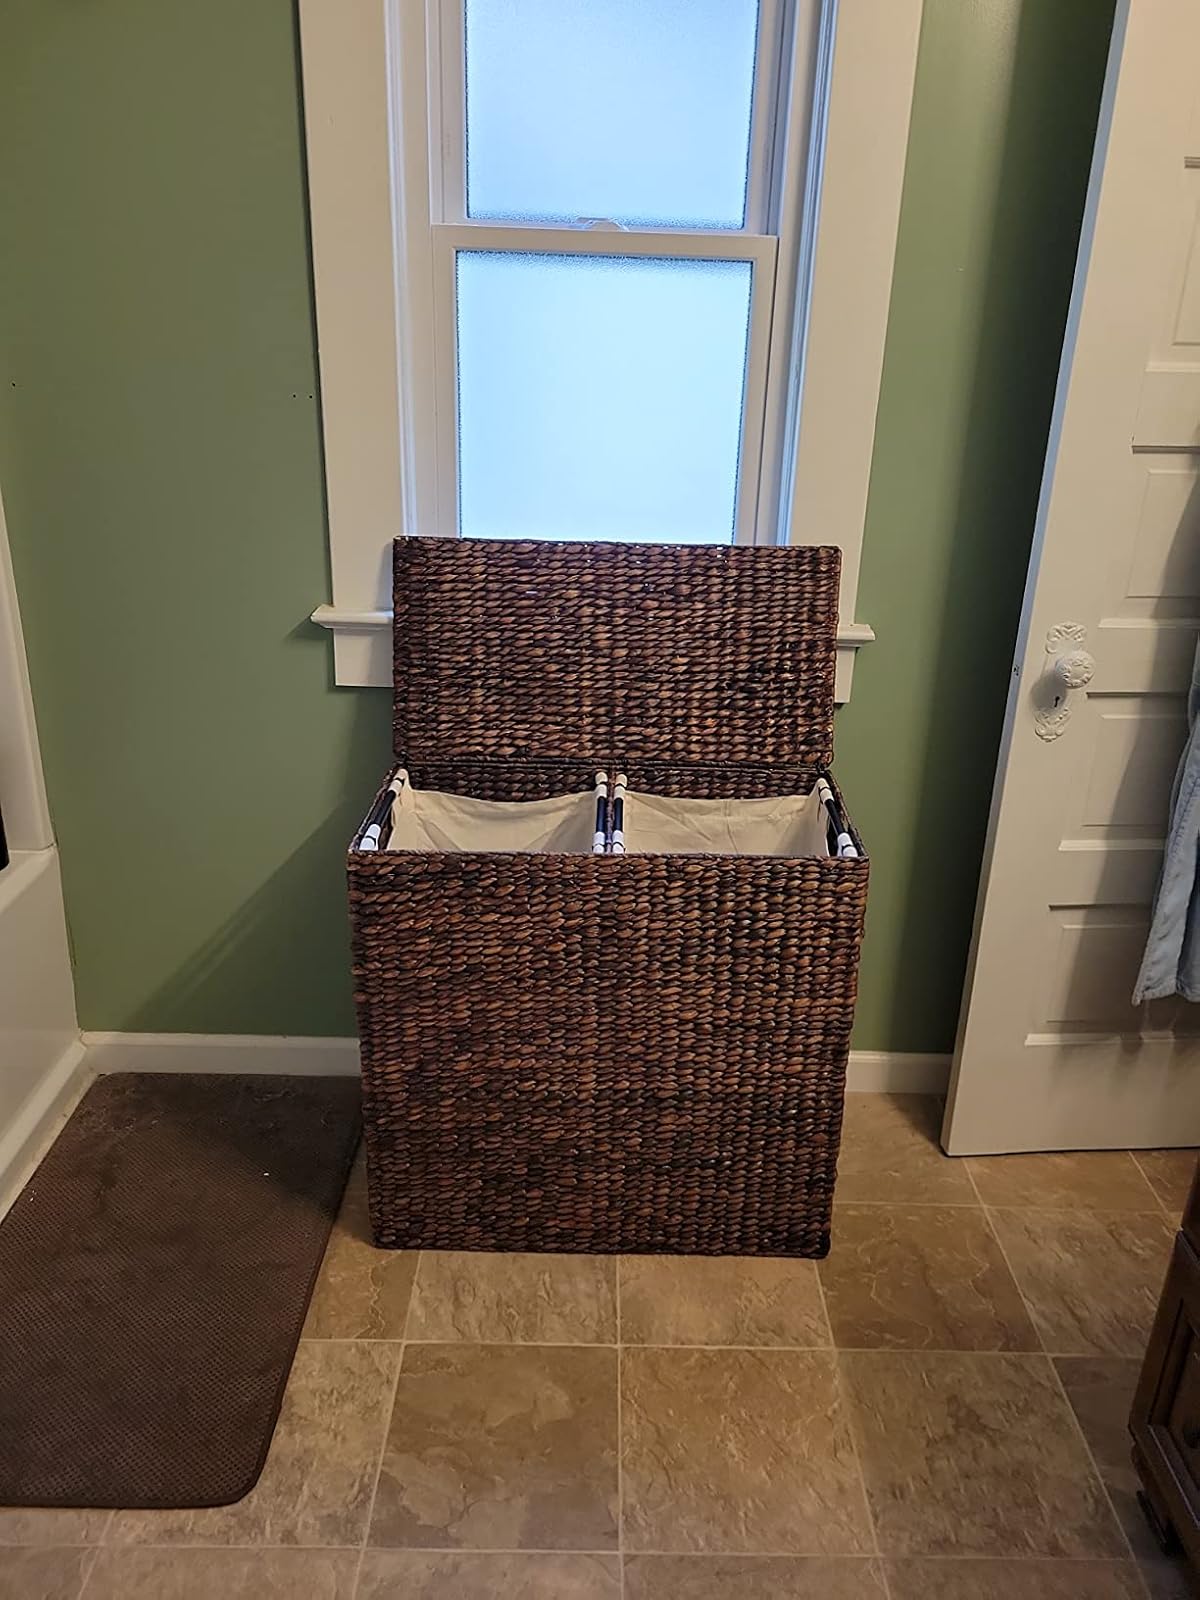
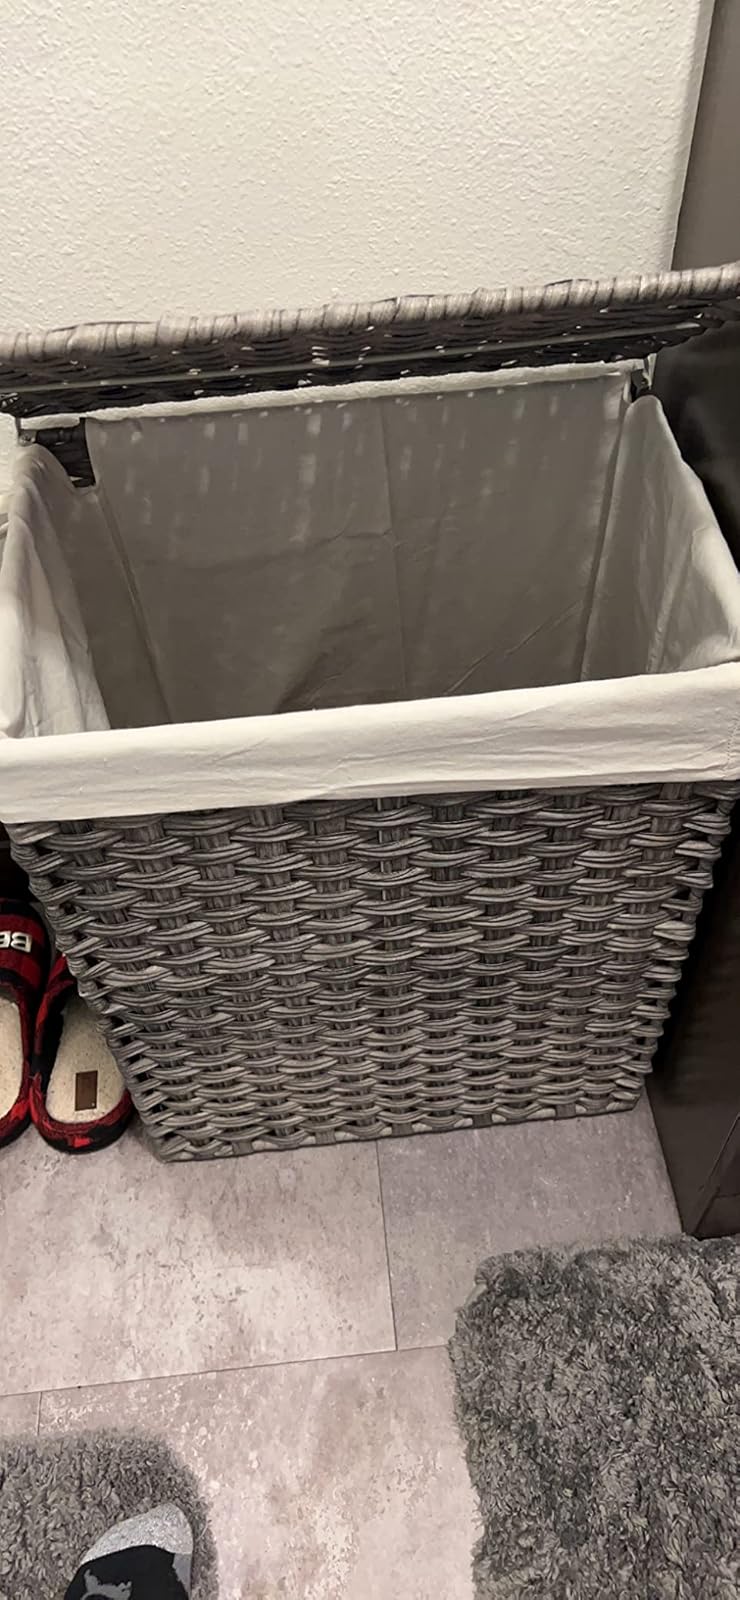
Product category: items_hamper
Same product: no